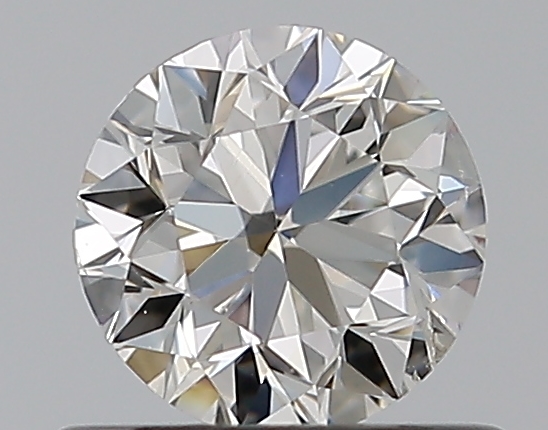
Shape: round
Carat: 0.5
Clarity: SI2
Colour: G
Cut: VG
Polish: EX
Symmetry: VG
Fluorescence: N
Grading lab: GIA
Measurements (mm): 4.92 x 4.96 x 3.18